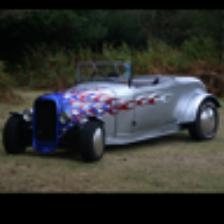
Label: NonHuman